Largs Academy

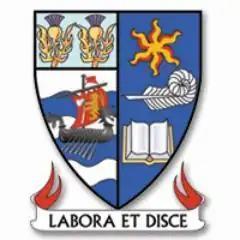
Largs Academy School Logo

Largs Academy is a Scottish secondary school, opened in August 1970, serving the towns of Largs, Fairlie, Skelmorlie and the island of Cumbrae, as well as taking placement requests from across Scotland, from places such as West Kilbride, Beith and Renfrewshire. As of March 2017, Largs Academy was in the top 30 schools for Higher Results in Scotland, sitting at number 27.